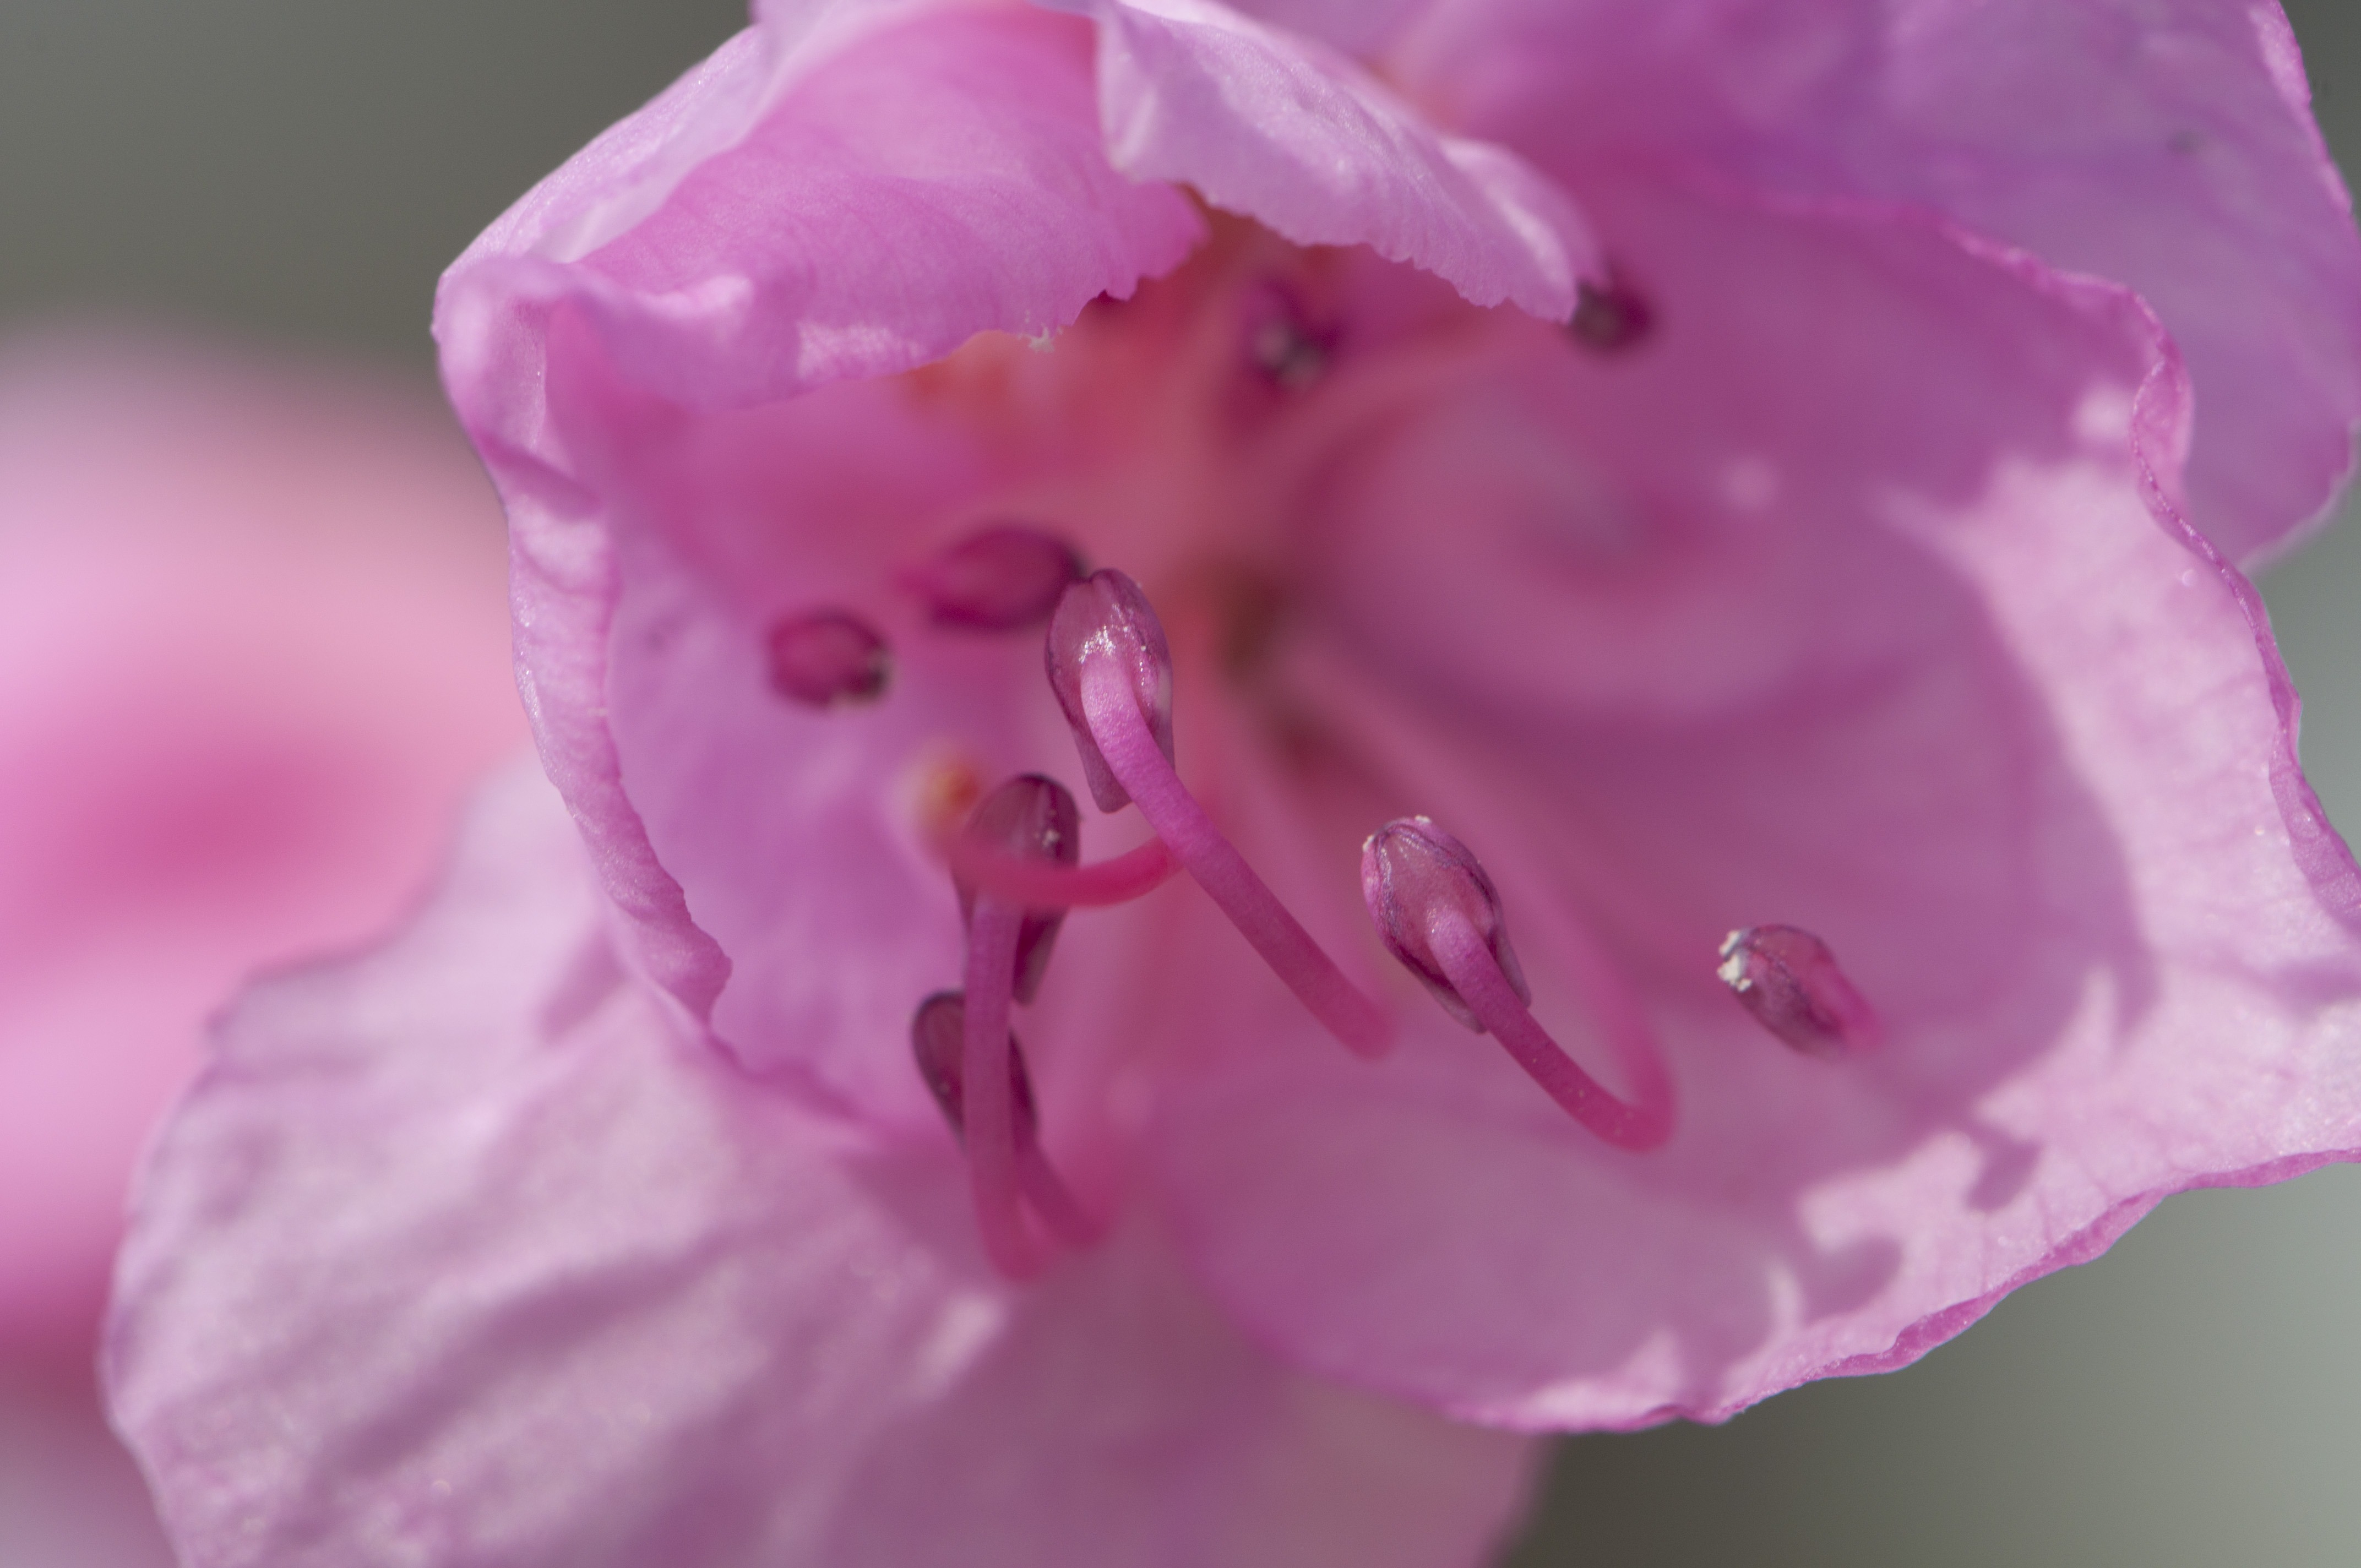
blossom, plant, stem, leaf, flower, petal, bloom, floral, environment, food, herb, natural, botany, agriculture, pink, botanical, wildflower, close up, outdoors, vegetation, horticulture, organic, macro photography, flowering plant, land plant